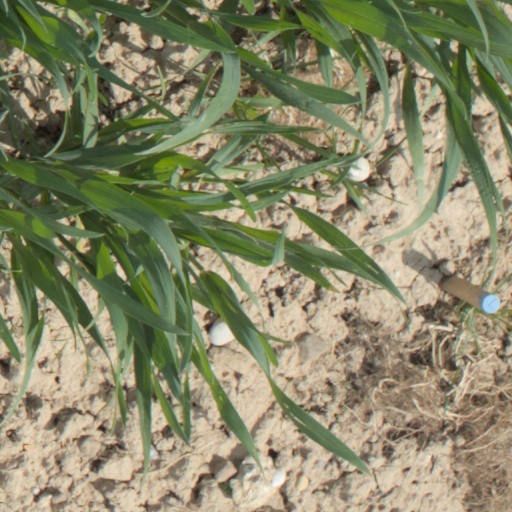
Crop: wheat